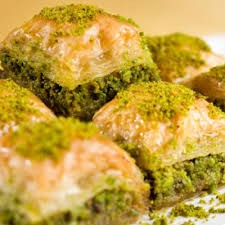
Yemek: baklava